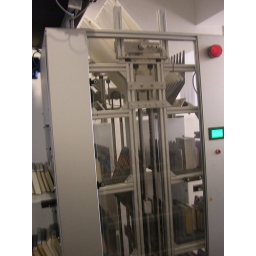
heres a side view of the sorter. notice the book trucks underneath